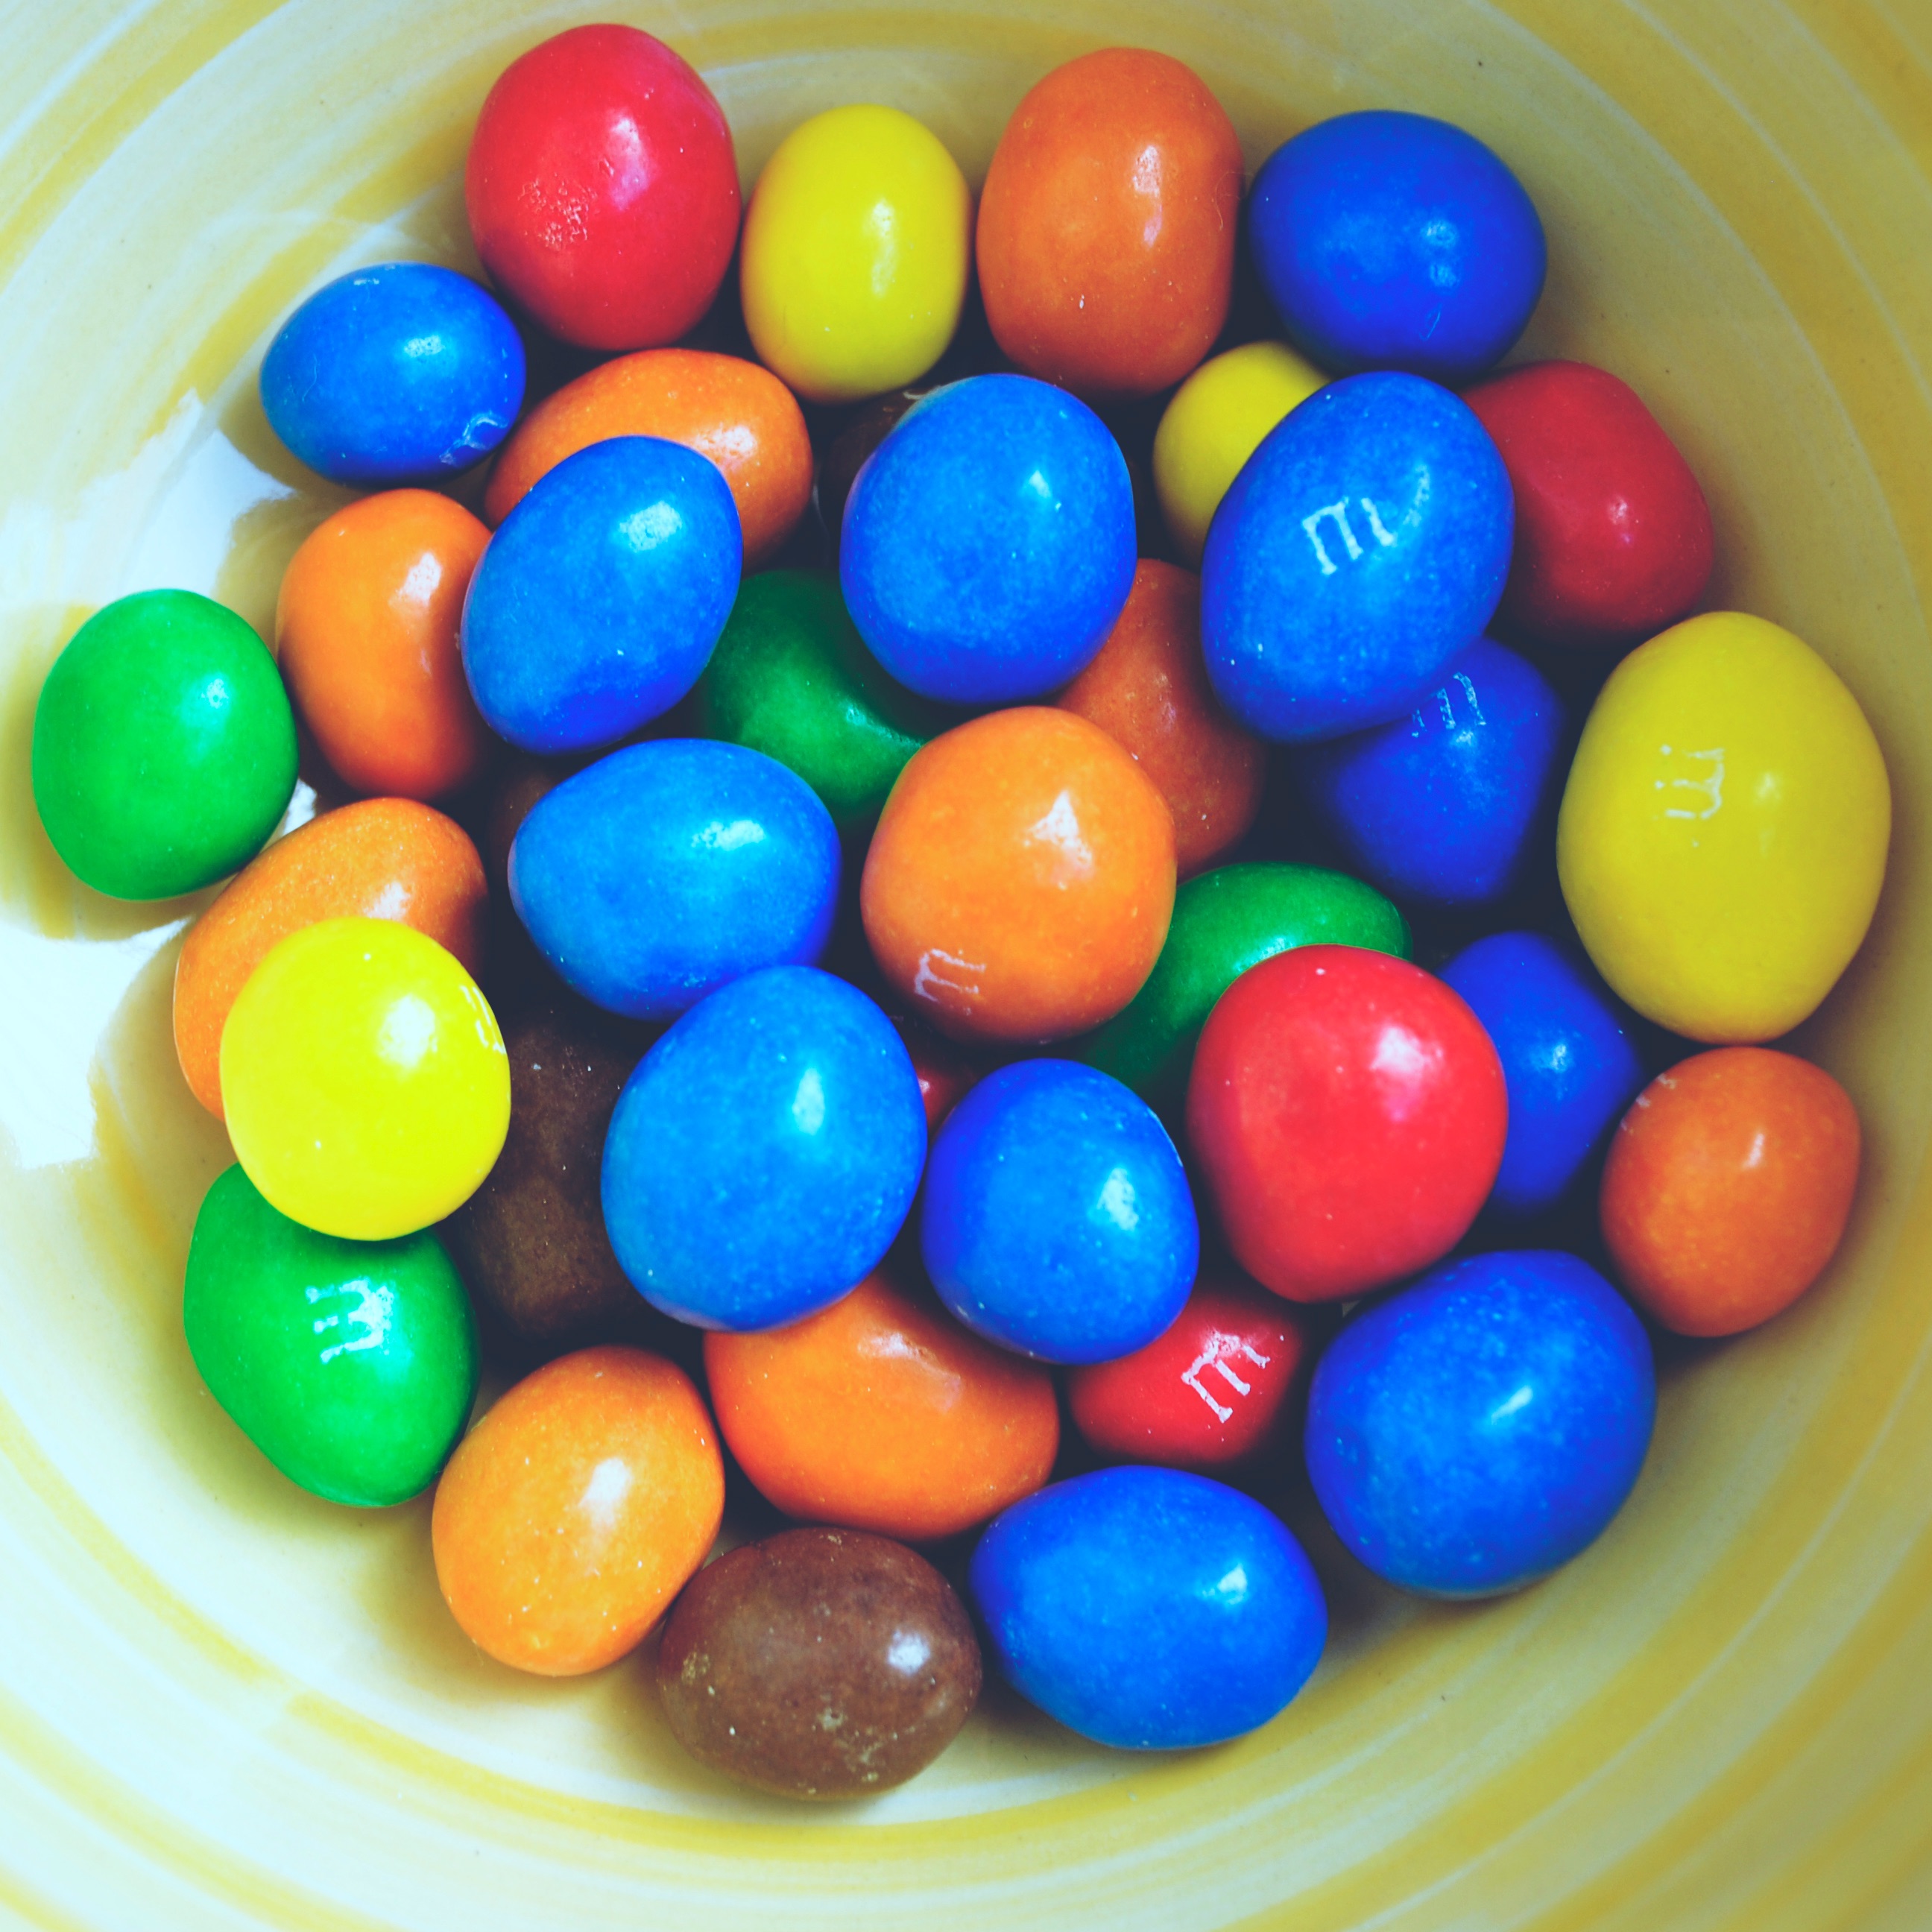
glass, food, color, bead, dessert